Tennessee State Capitol

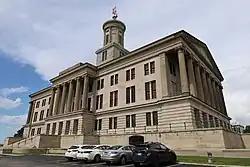
Tennessee State Capitol in 2022

The Tennessee State Capitol, located in Nashville, Tennessee, is the seat of government for the U.S. state of Tennessee. It serves as the home of both houses of the Tennessee General Assembly–the Tennessee House of Representatives and the Tennessee Senate–and also contains the governor's office. Designed by architect William Strickland (1788–1854) of Philadelphia and Nashville, it was built between 1845 and 1859 and is one of Nashville's most prominent examples of Greek Revival architecture. The building, one of 12 state capitols that does not have a dome, was added to the National Register of Historic Places in 1970 and named a National Historic Landmark in 1971. The tomb of James K. Polk, the 11th president of the United States, is on the capitol grounds.